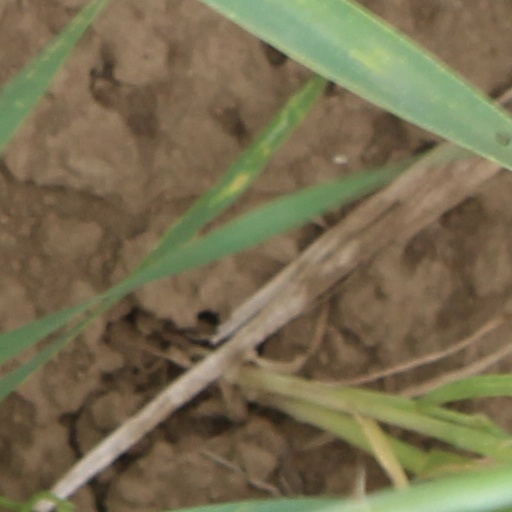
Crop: wheat